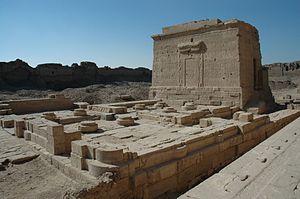
Temple de la naissance d'Isis situé derrière le temple d'Hathor à Denderah
Isis est une reine mythique et une déesse funéraire de l'Égypte antique. Le plus souvent, elle est représentée comme une jeune femme coiffée d'un trône ou, à la ressemblance d'Hathor, d'une perruque surmontée par un disque solaire inséré entre deux cornes de vache.